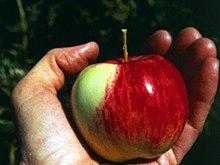
Label: Apple